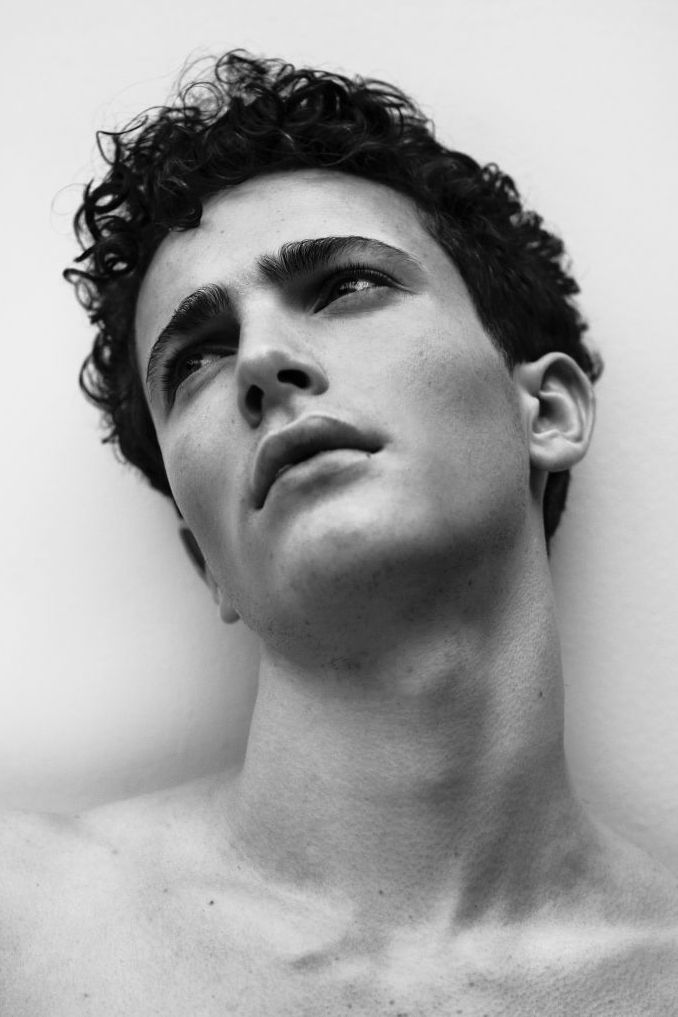
Portrait style: Real Portrait